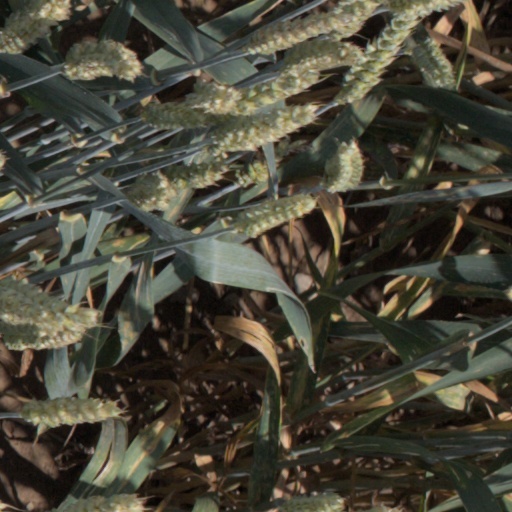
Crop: wheat